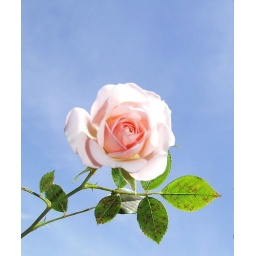
soft pink rose against sky background